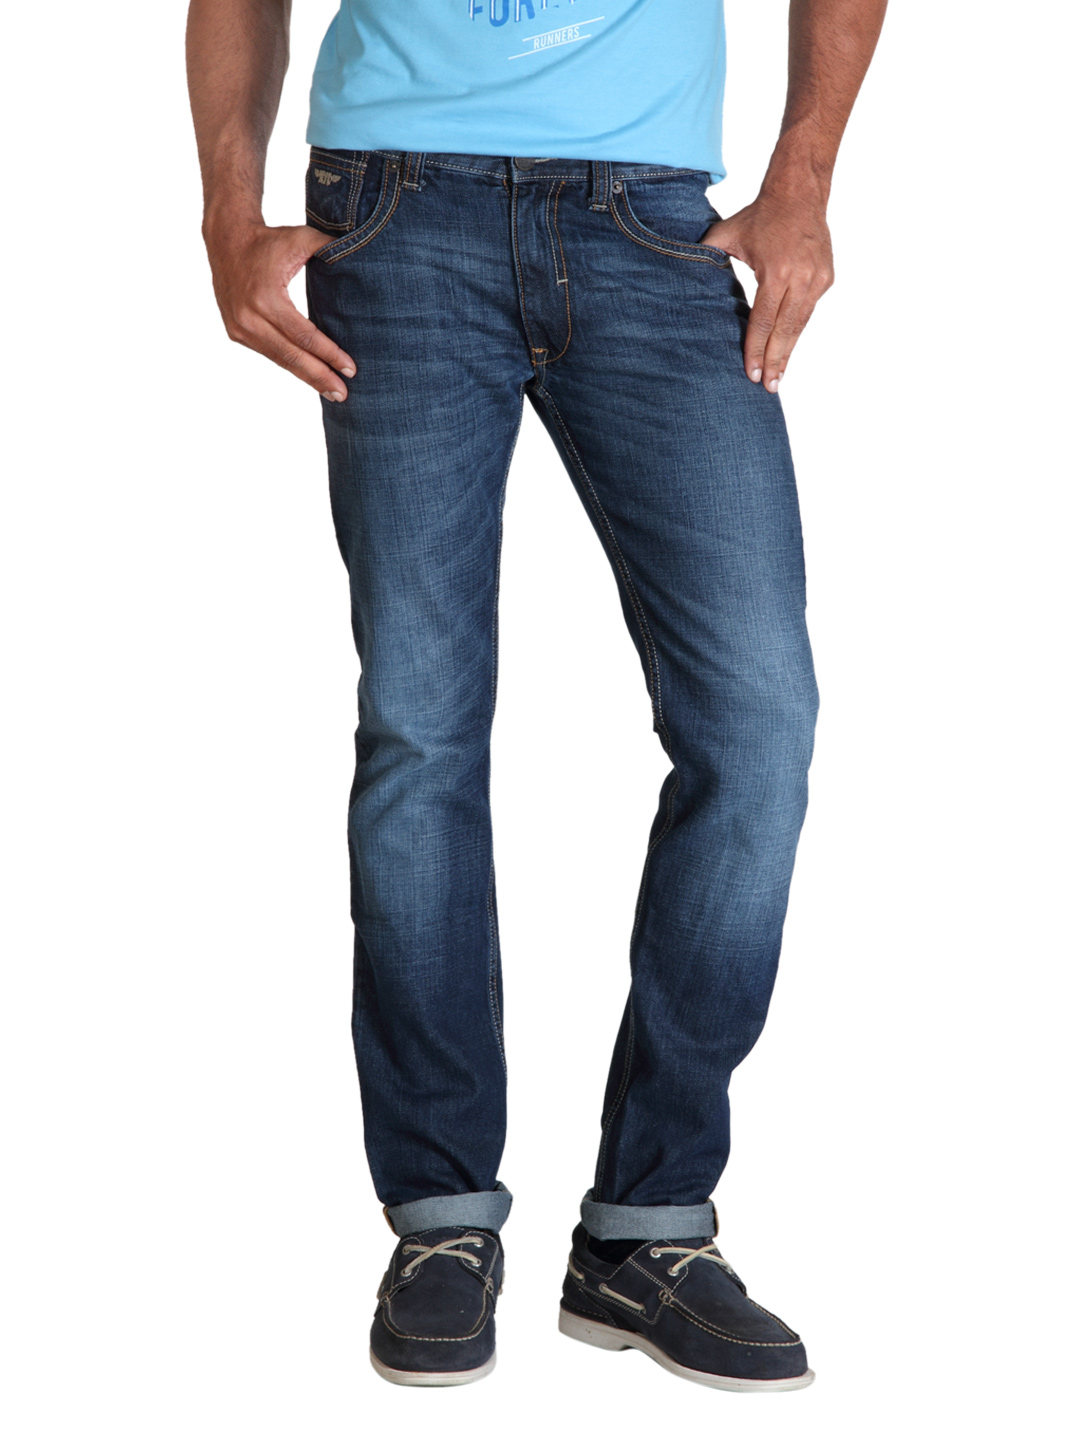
Locomotive Men Blue Jeans
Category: Apparel / Bottomwear / Jeans
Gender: Men
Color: Blue
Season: Summer 2012
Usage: Casual